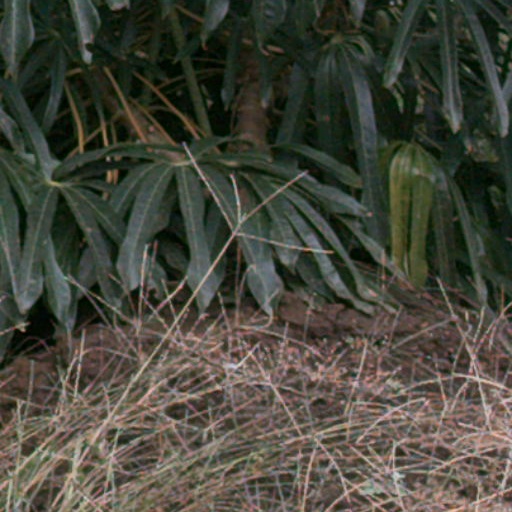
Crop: cassava